Testosterone (medication)

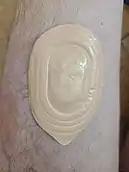
Androderm testosterone skin patch

Testosterone has been marketed for use by oral, sublingual, buccal, intranasal, transdermal (patches), topical (gels), intramuscular (injection), and subcutaneous (implant) administration. It is provided unmodified and as a testosterone ester such as testosterone cypionate, testosterone enanthate, testosterone propionate, or testosterone undecanoate, which act as prodrugs of testosterone. The most common route of administration for testosterone is by intramuscular injection. However, it has been reported that AndroGel, a transdermal gel formulation of testosterone, has become the most popular form of testosterone in androgen replacement therapy for hypogonadism in the United States.